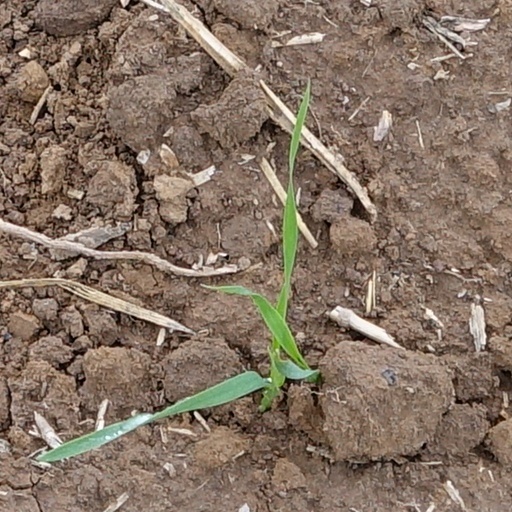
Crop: wheat